Grand style (rhetoric)

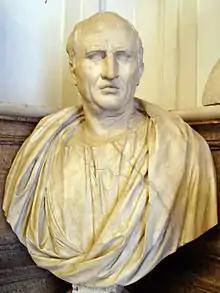
Bust of Cicero, Musei Capitolini, Rome

Cicero described the style's positive and negative effects. He commented on the eloquence and drive behind it, as well as the passion that it can convey to an audience. He noted how it held great emotional power over an audience and could be used to rally listeners to a cause.